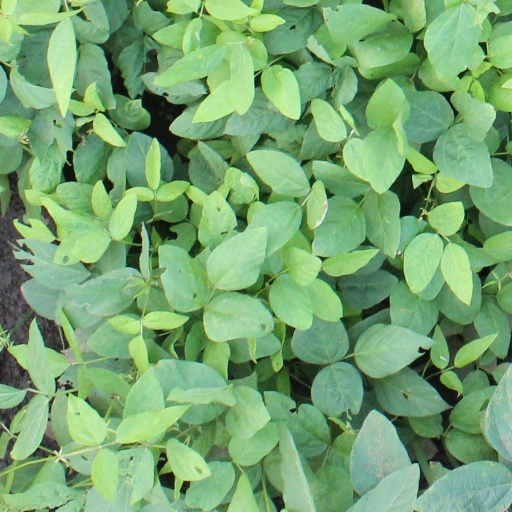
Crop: soybean